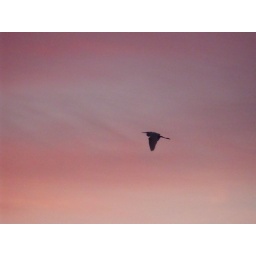
great blue heron against the pink - purple sky